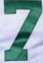
Number: 7